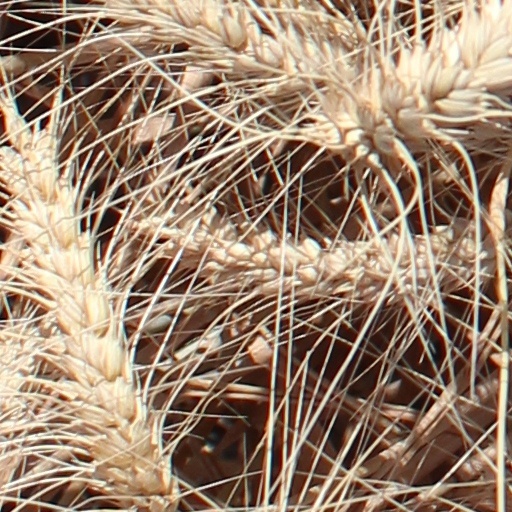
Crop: wheat